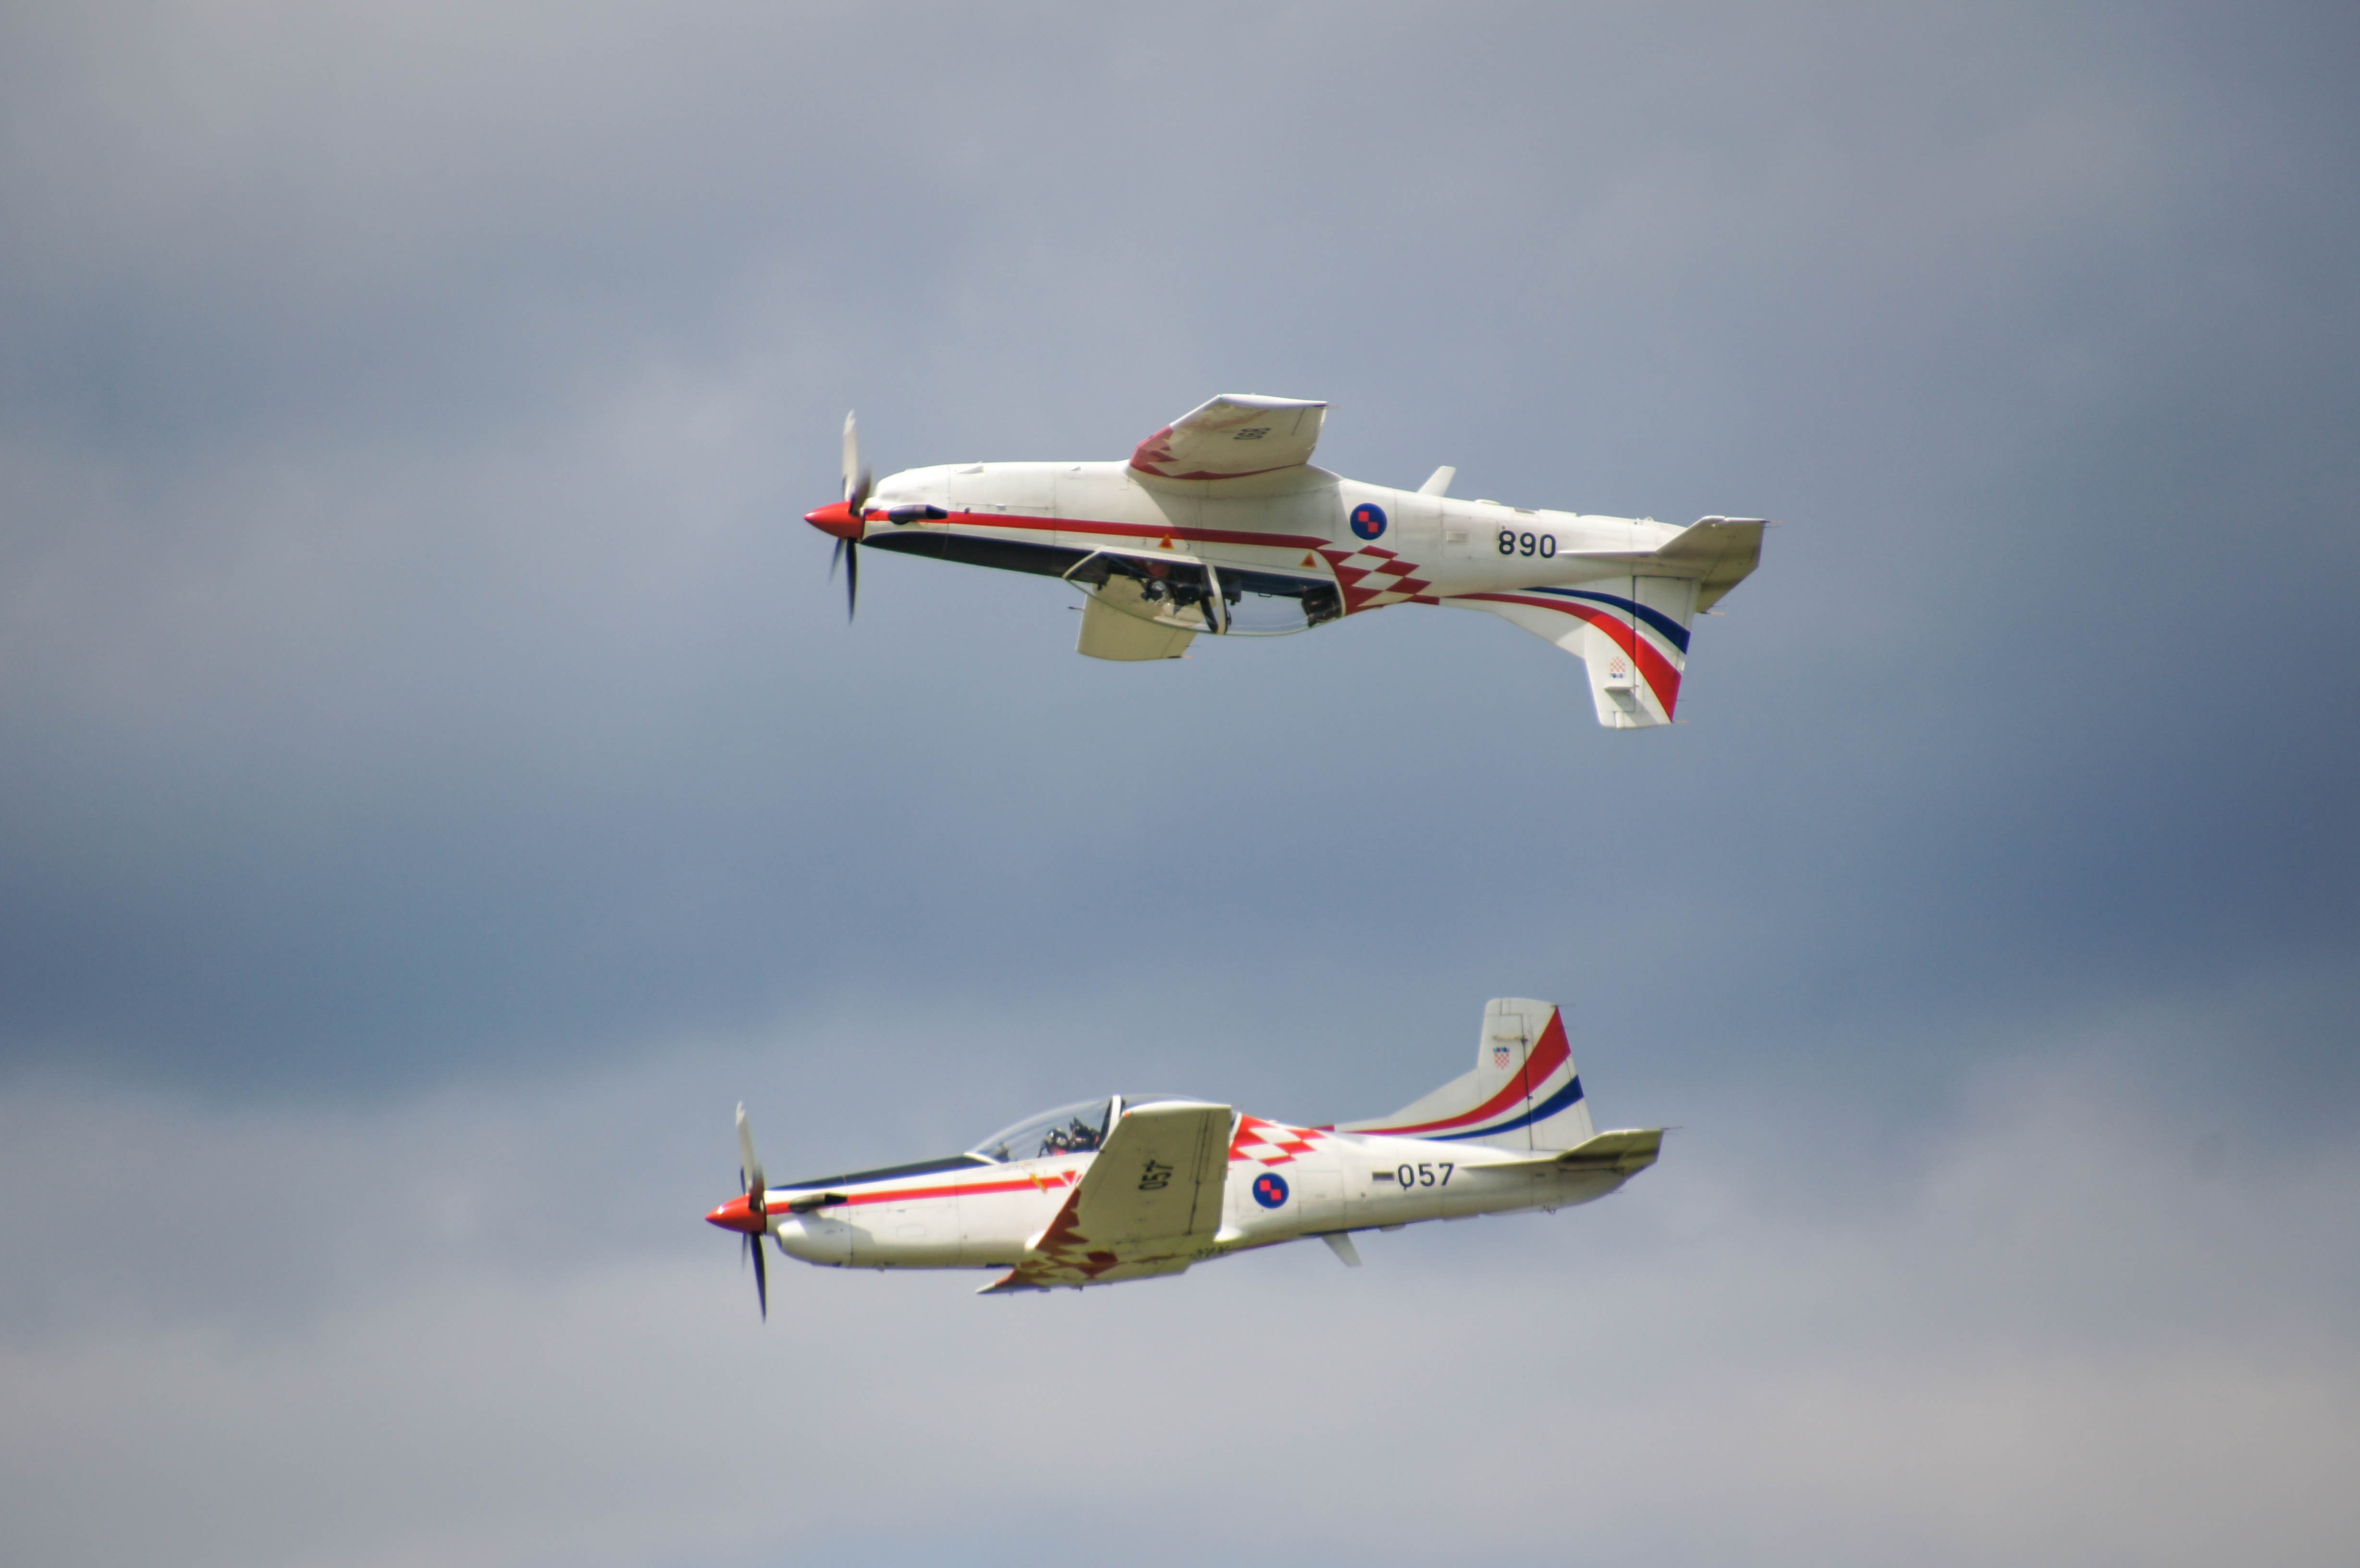
wing, fly, airplane, aircraft, formation, vehicle, airline, aviation, flight, upside down, jet fighter, airpower, takeoff, air show, wrong, light aircraft, air force, aerobatics, flugshow, flight staffel, monoplane, atmosphere of earth, general aviation, air racing, zeltweg